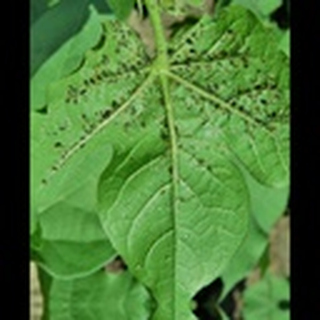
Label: cotton_aphids